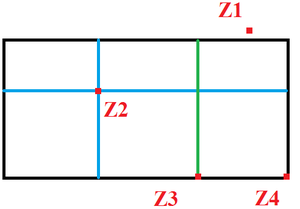
Rectangle pour démonstration du Lemme de Goursat, cas général où Z1, Z2, Z3, Z4 représentent des points où la fonction est continue mais pas holomorphe. On peut subdiviser le rectangle en d'autres rectangles pour se ramener au seul cas Z4.
En analyse complexe, le lemme de Goursat est une version faible du théorème intégral de Cauchy. Selon ce lemme, si une fonction d'une variable complexe est définie et dérivable au voisinage d'un rectangle ou d'un triangle, alors son intégrale curviligne sur le contour est nulle. Initialement, le lemme de Goursat a été pressenti en 1814 par Augustin Louis Cauchy, qui intégra des fonctions d'une variable complexe sur des rectangles.